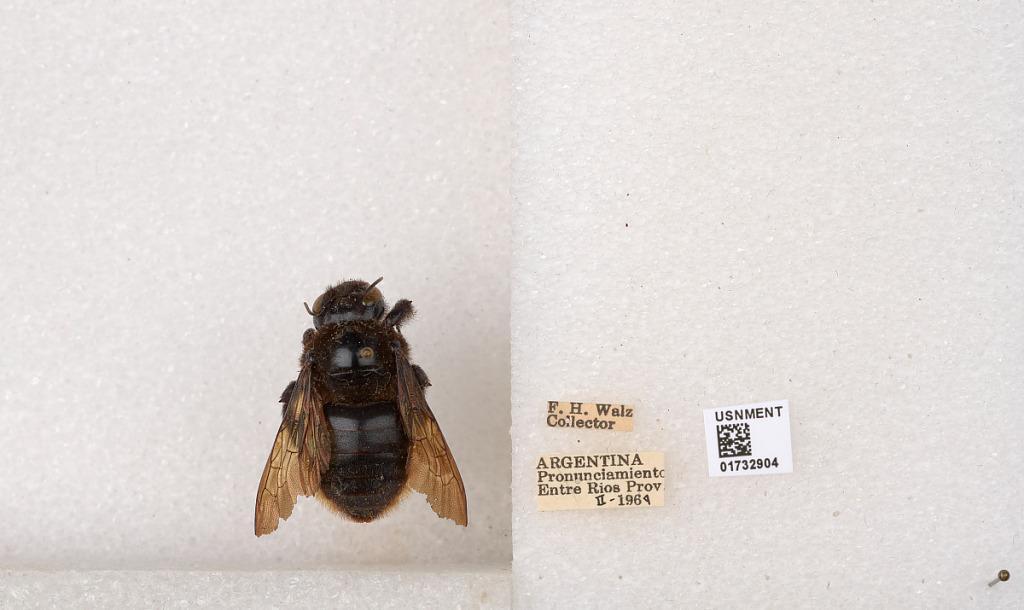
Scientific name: Xylocopa (Neoxylocopa) augusti Lepeletier
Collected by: F. Walz
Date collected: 1964-2-1
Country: Argentina
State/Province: Entre Rios
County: Departamento de Uruguay
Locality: Pronunciamiento
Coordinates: -32.3452, -58.4404